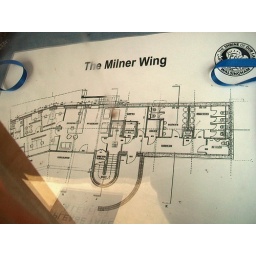
This is the ground plan for the Milner Wing ~ the major building within the extension.